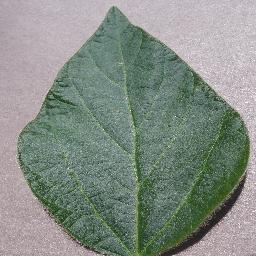
Label: Soybean___healthy